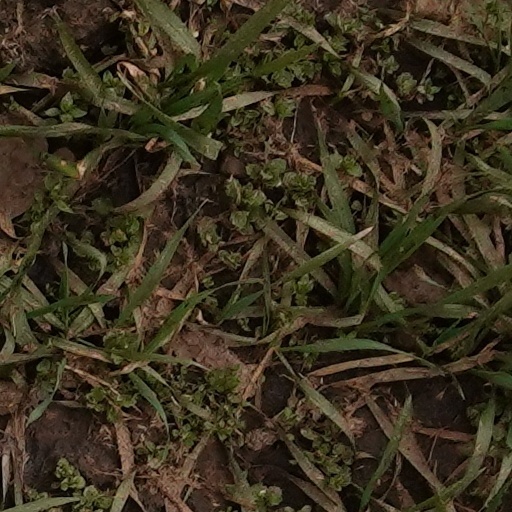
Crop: wheat